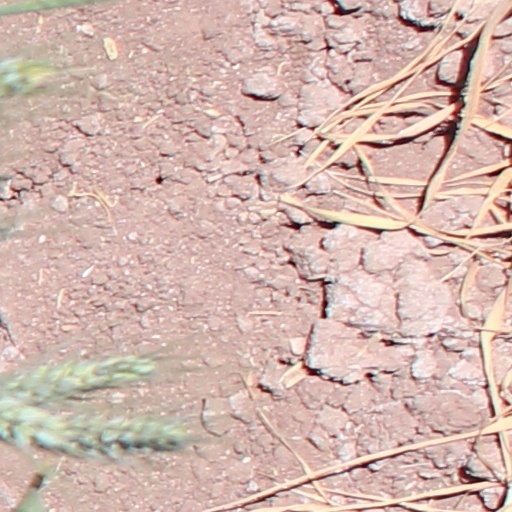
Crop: wheat